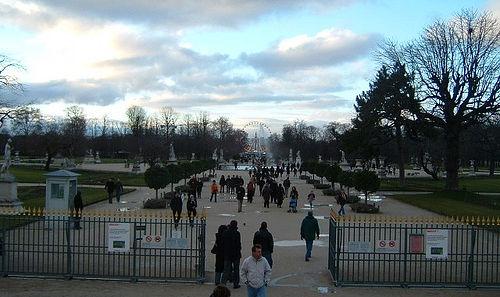
Weather: cloudy or overcast